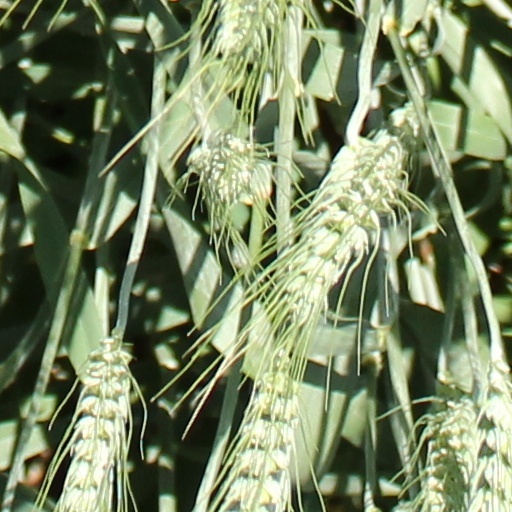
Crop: wheat